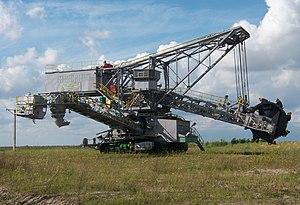
L'excavation est une expression du langage courant qui désigne l'action de creuser un terrain, un sol, et son résultat. Une excavation peut être exécutée de main d'homme, ou être le résultat de phénomènes naturels. Pour la machine qui permet de réaliser des excavations, les termes excavateur et excavatrice, sont des emprunts à l'anglo-américain excavator.
Une usine d'agglomération est une installation sidérurgique servant à fritter le minerai de fer pour le rendre apte à l'utilisation dans le haut fourneau. Le minerai de fer est tout d'abord mélangé avec de la castine et un combustible solide bon marché. L'opération d'agglomération proprement dite consiste à brûler le combustible pour atteindre la température de frittage du minerai. Le produit obtenu, appelé « aggloméré », a une composition chimique, une porosité et une tenue mécanique compatibles avec le fonctionnement du haut fourneau.